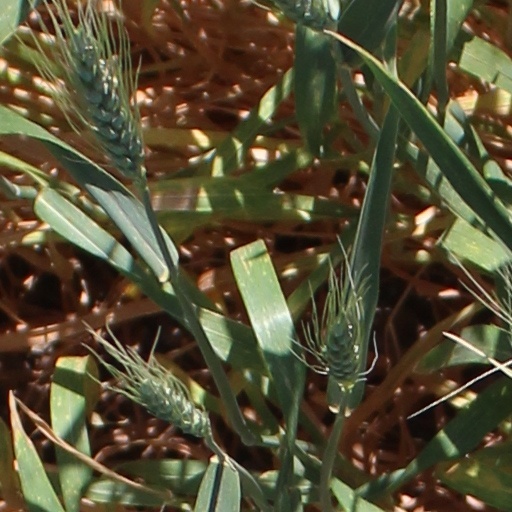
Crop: wheat